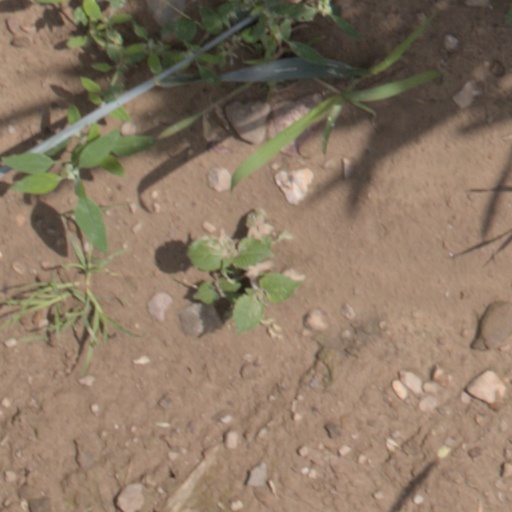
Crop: wheat